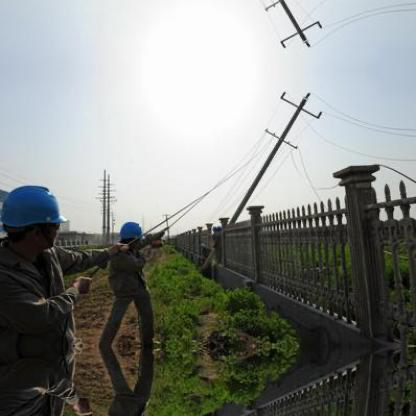
Objects in the image:
label: helmet
label: helmet